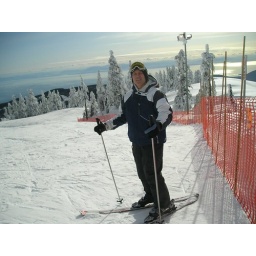
by sky chair